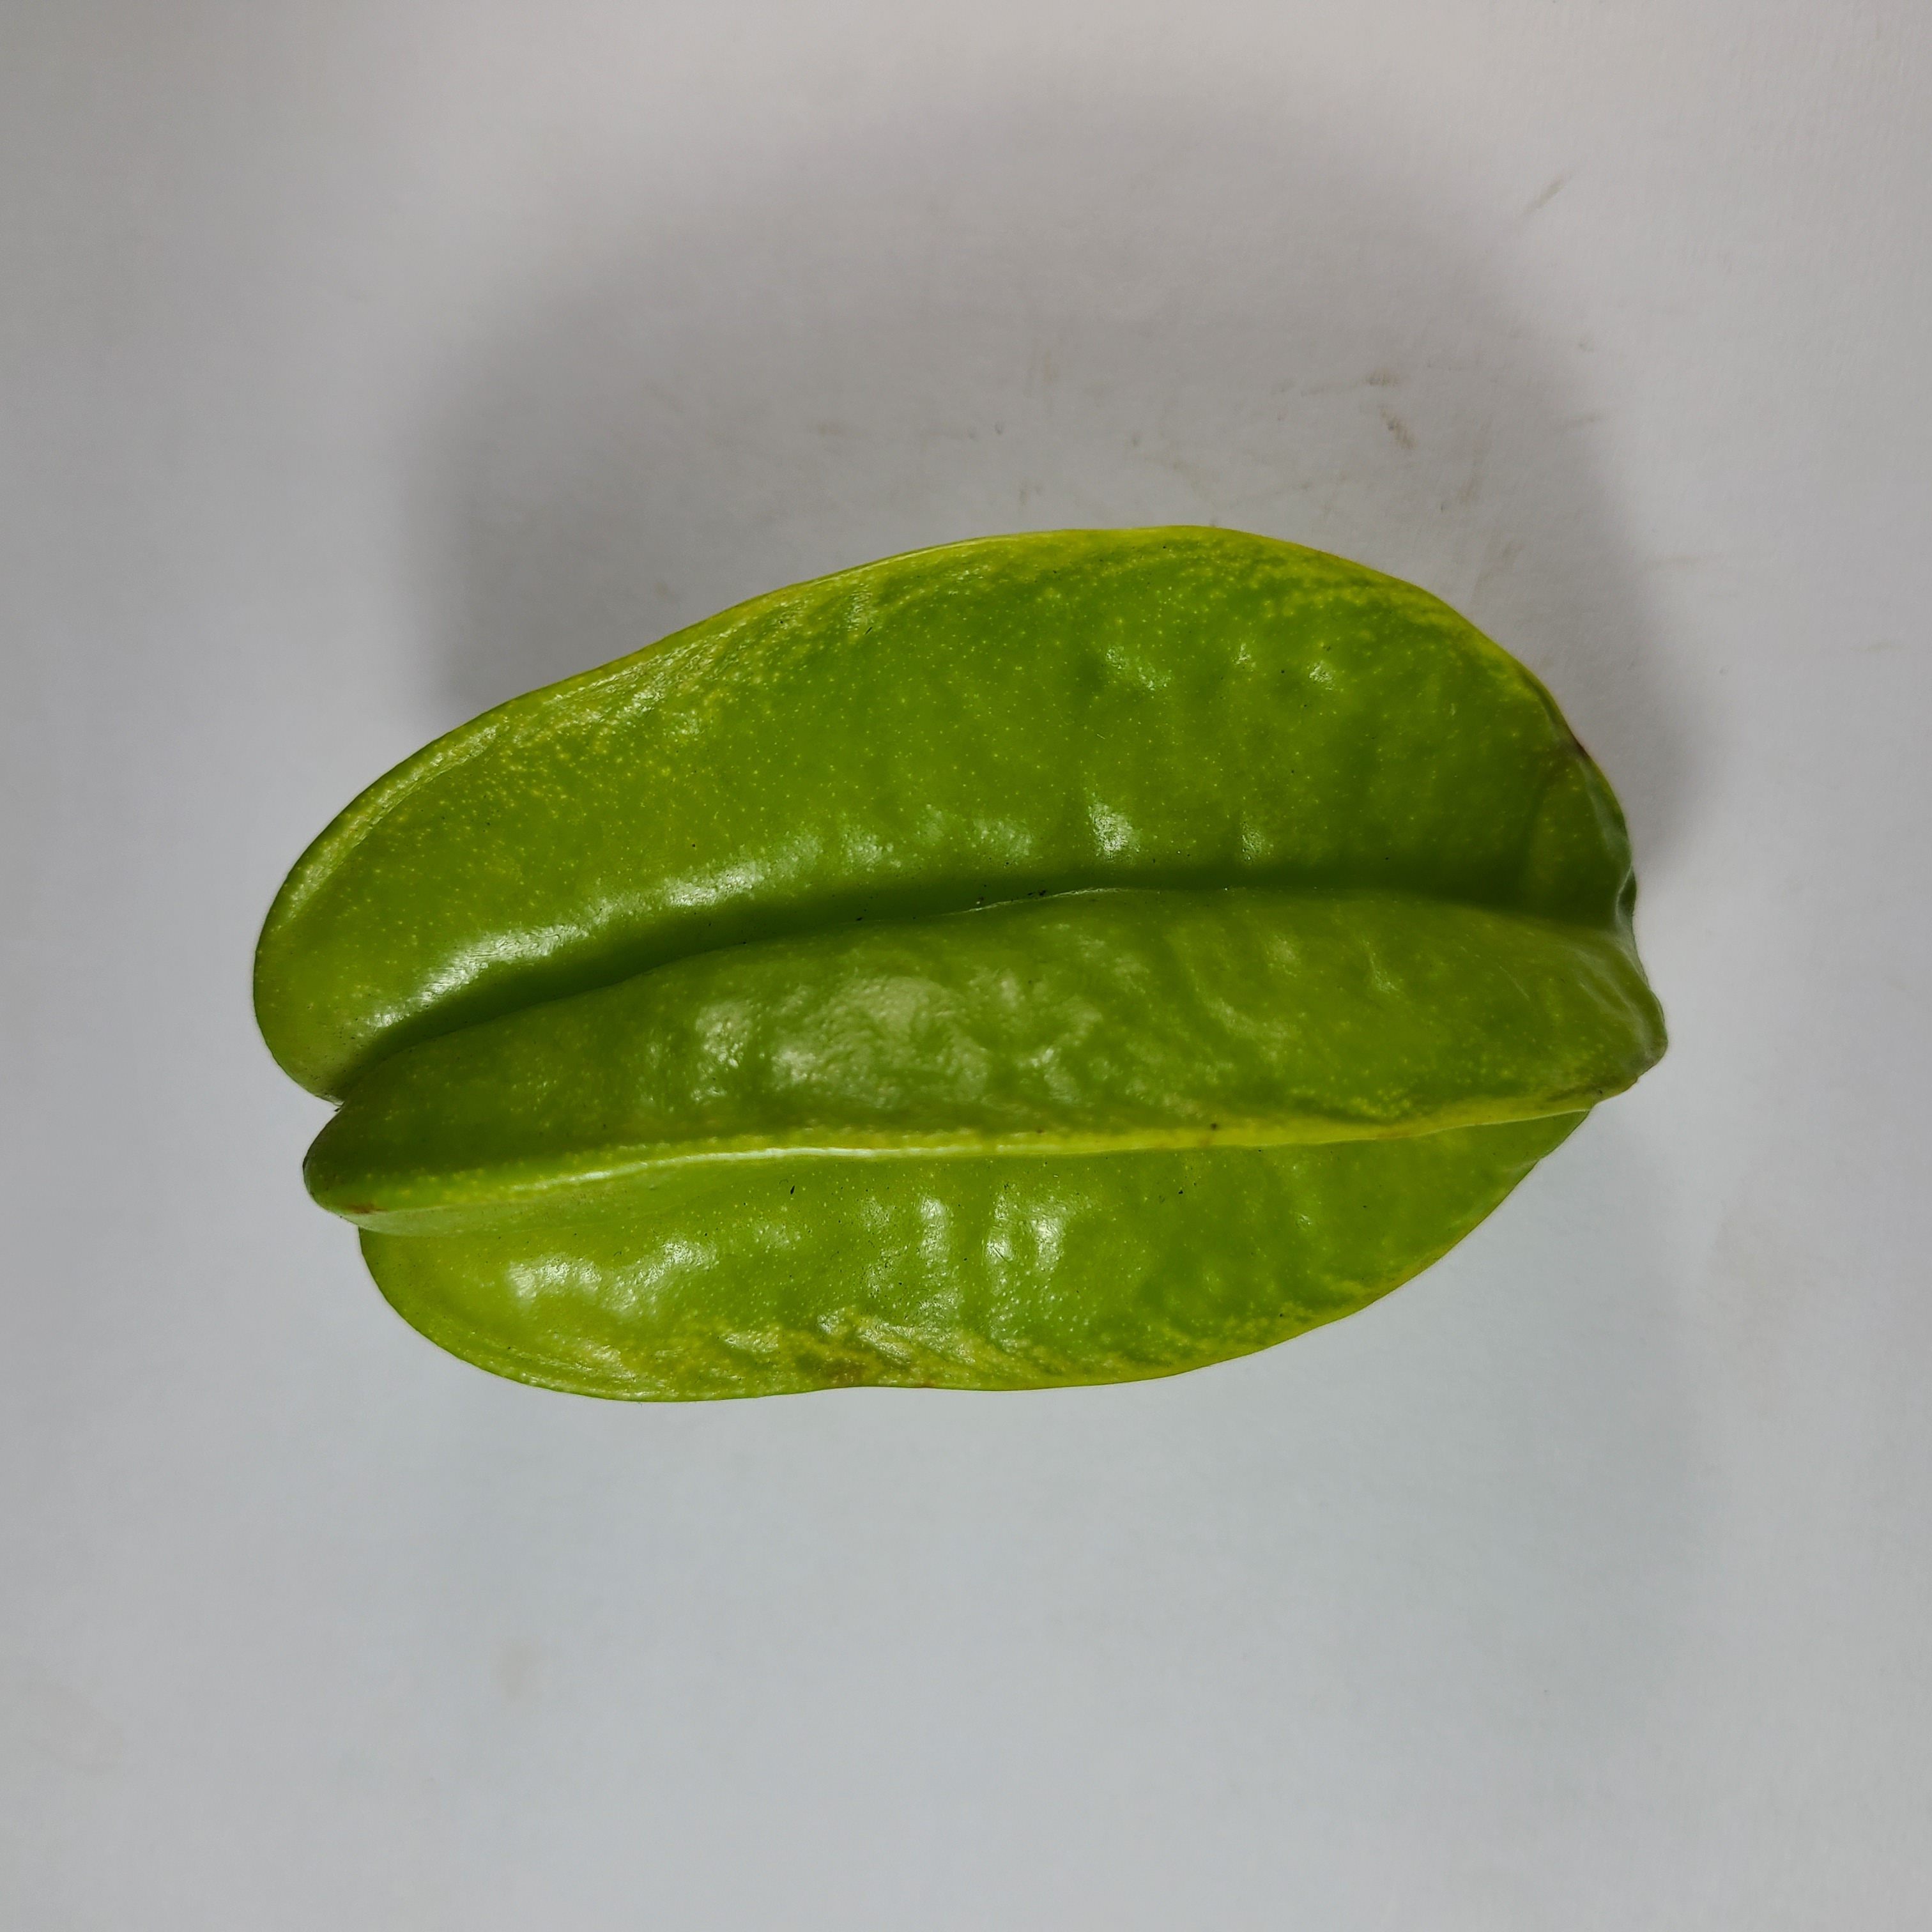
Label: Healthy Fruits